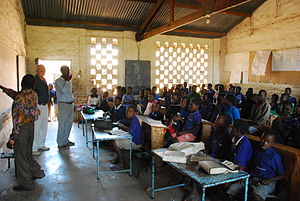
Malawi / Samfund / Uddannelse
Skolebørn i en klasse i Karonga, Malawi
"Malawi, officielt Republikken Malawi, er en indlandsstat i det sydøstlige Afrika, der tidligere var kendt som Nyasaland. Det grænser til Zambia mod nordvest, Tanzania mod nordøst, og Mozambique mod øst, syd og vest. Landet er adskilt fra Tanzania og Mozambique ved Malawisøen. Malawi er over 118.000 km² med en anslået befolkning på 16.777.547. Dens hovedstad er Lilongwe, som også er Malawis største by; den næststørste er Blantyre og den tredje er Mzuzu. Navnet Malawi kommer fra Maravi, et gammelt navn på de nyanja mennesker, der bebor området. Landet bærer også tilnavnet ""Afrikas varme hjerte"".